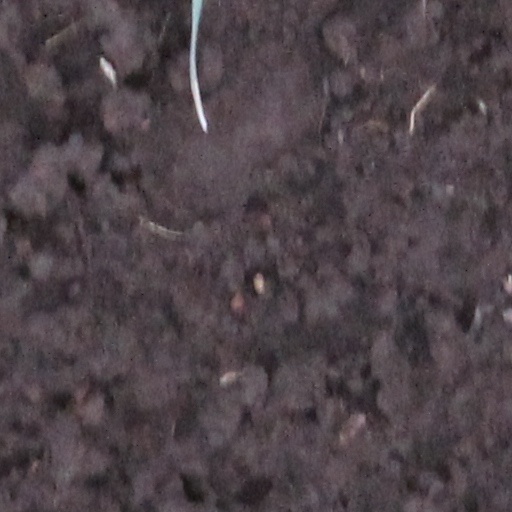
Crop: wheat